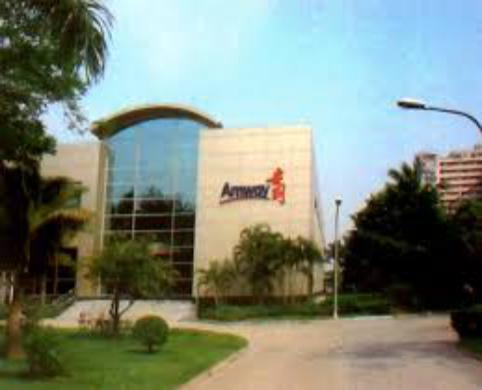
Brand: ANLI
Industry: Others